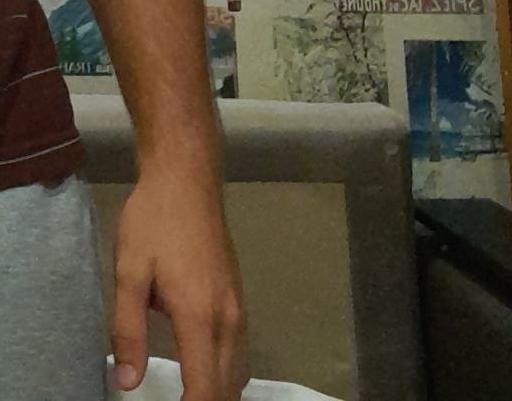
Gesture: no_gesture